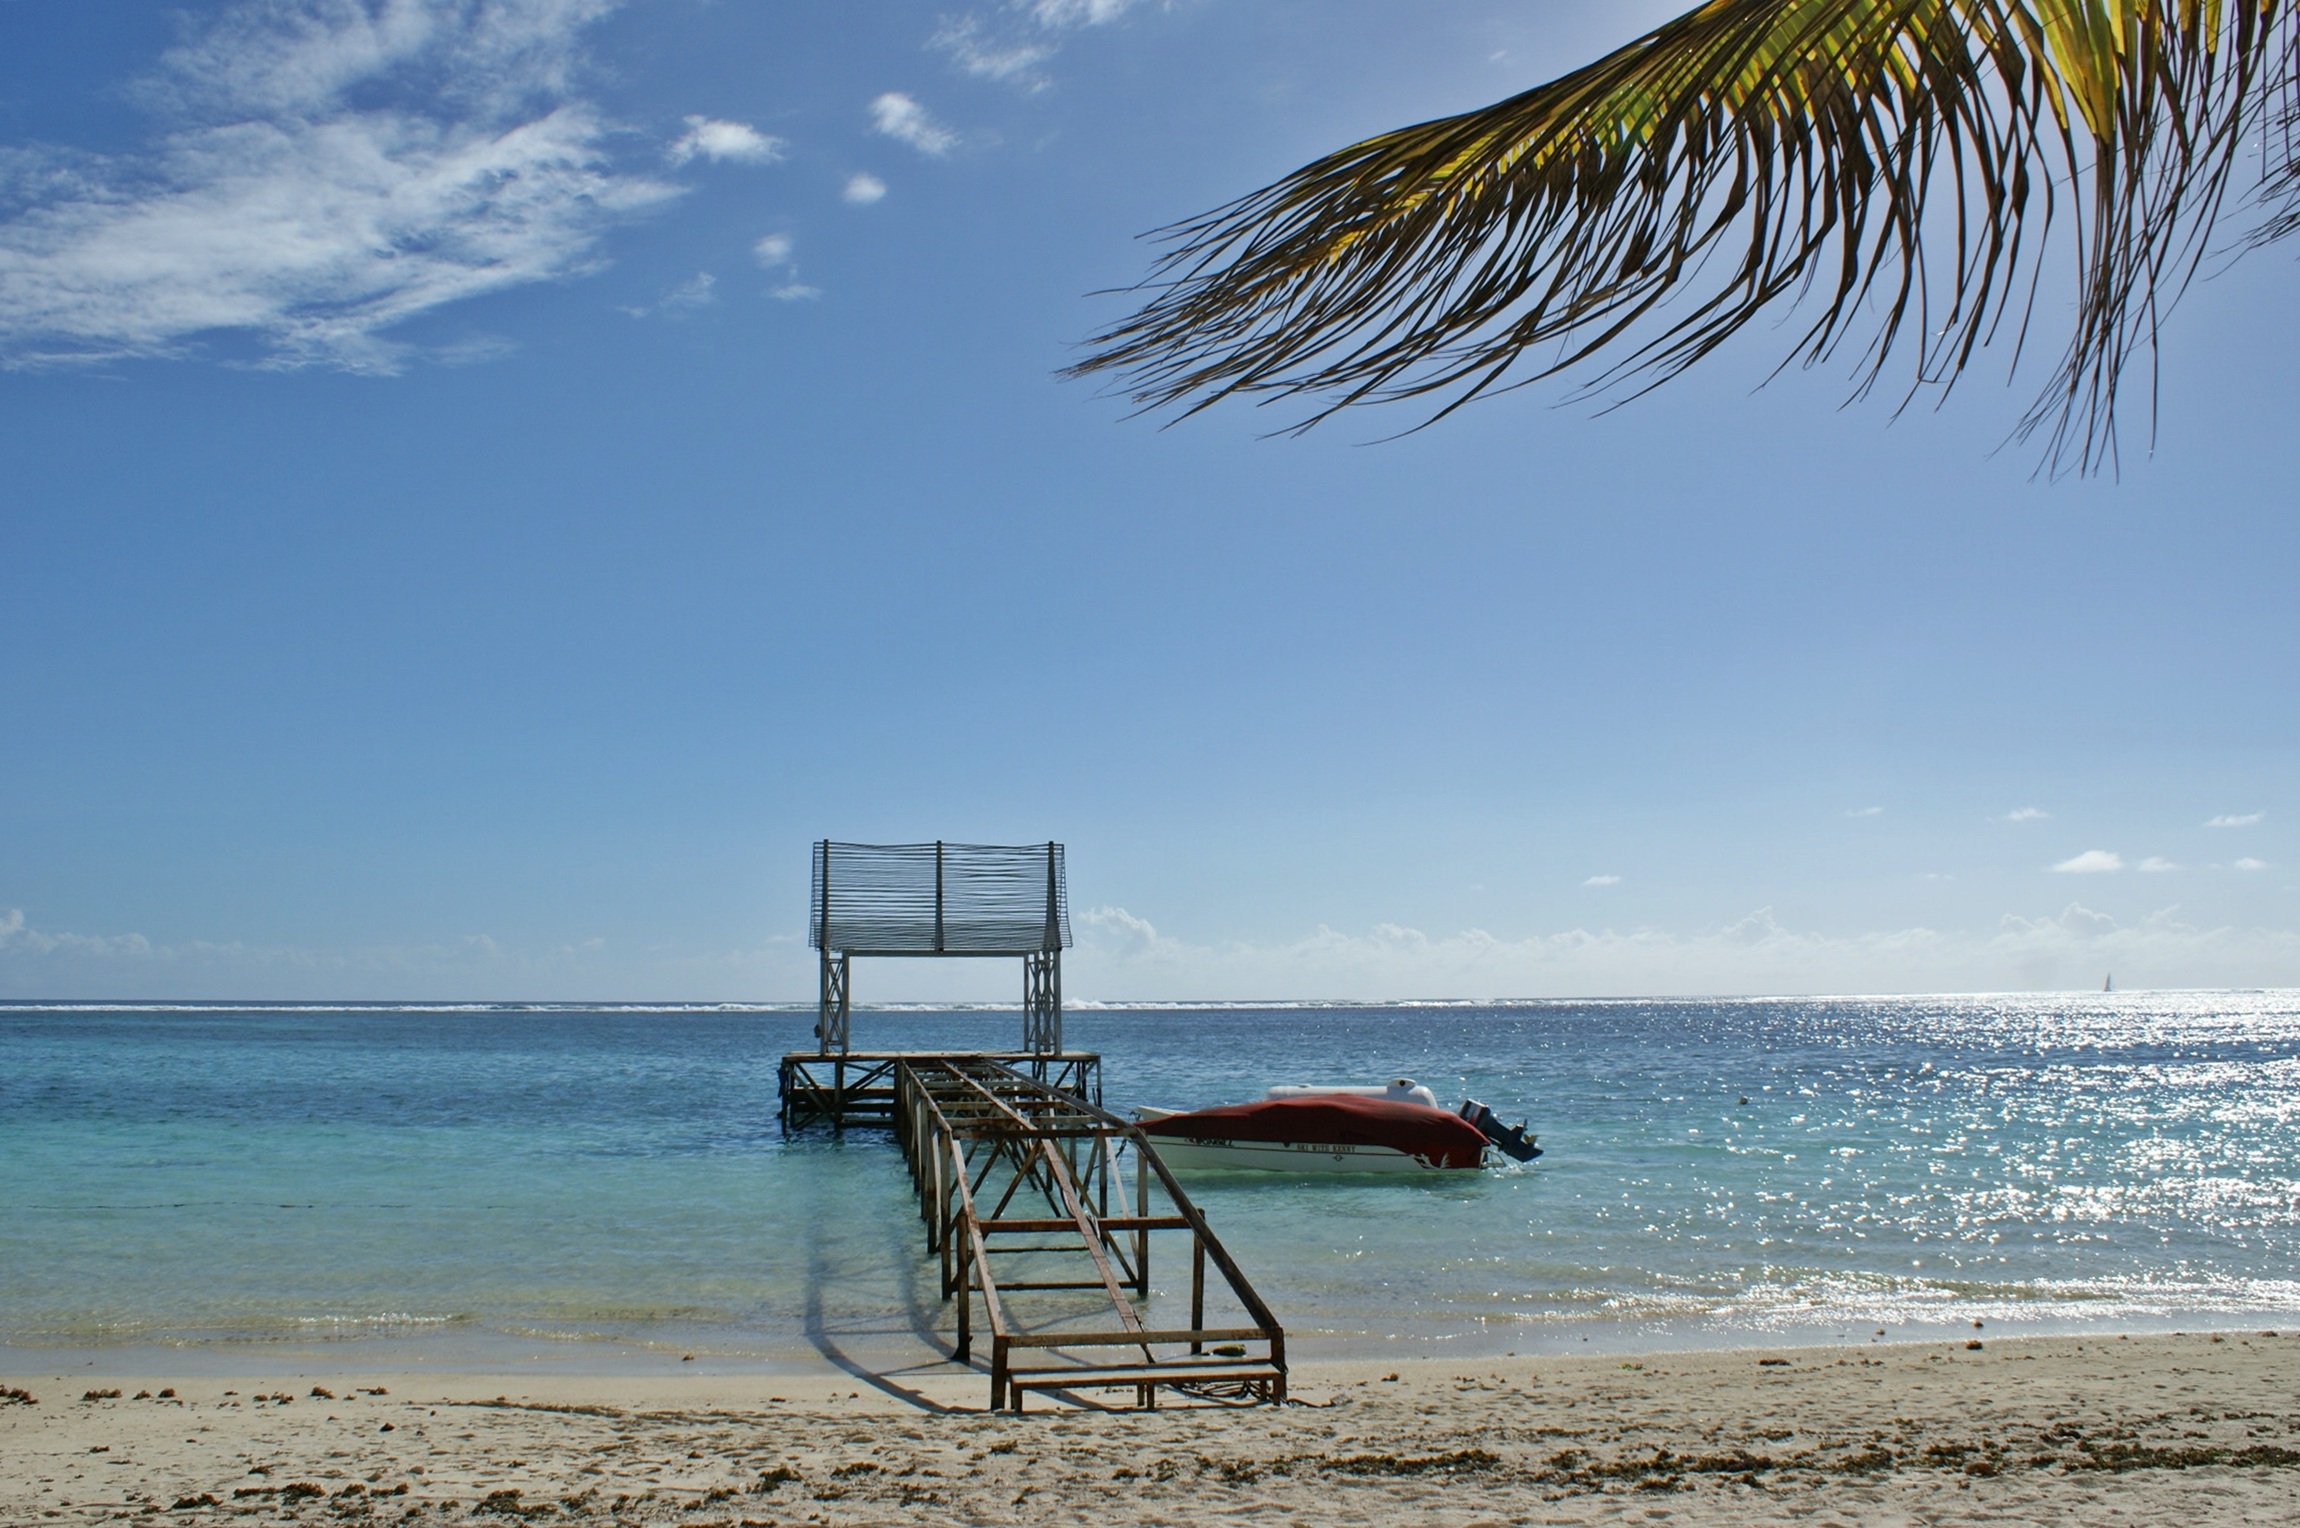
beach, sea, coast, water, sand, ocean, horizon, sky, sunshine, palm tree, shore, wave, wind, summer, vacation, travel, holiday, lagoon, bay, island, blue, body of water, caribbean, tropics, cape, mauritius, arecales